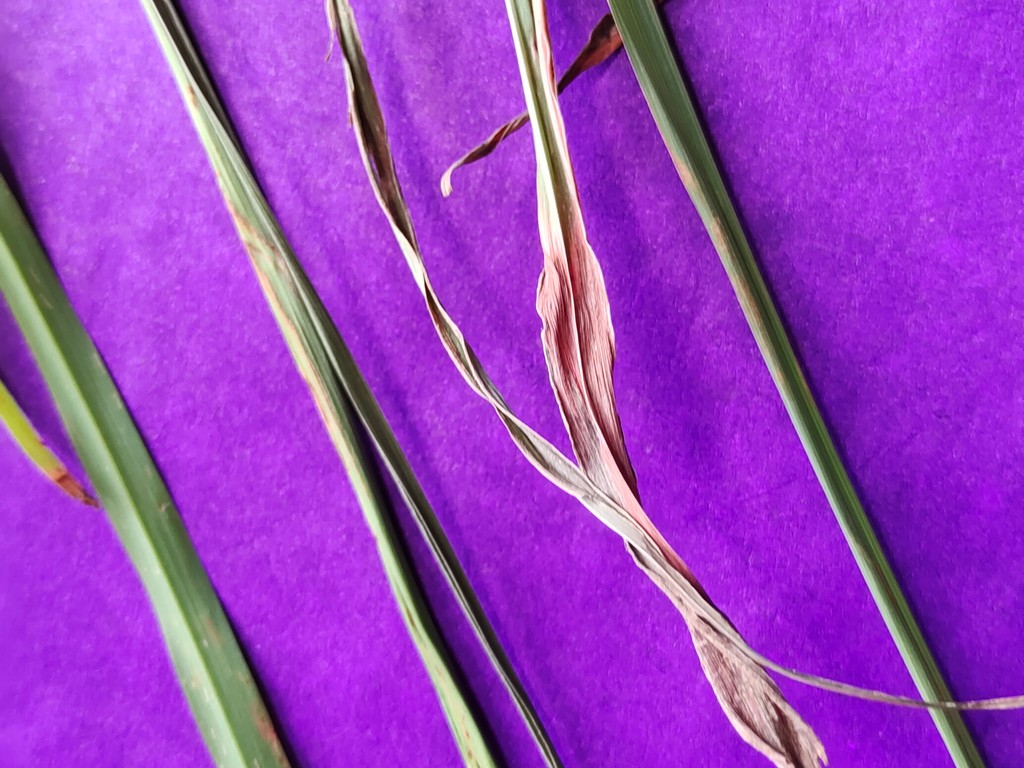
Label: Unhealthy